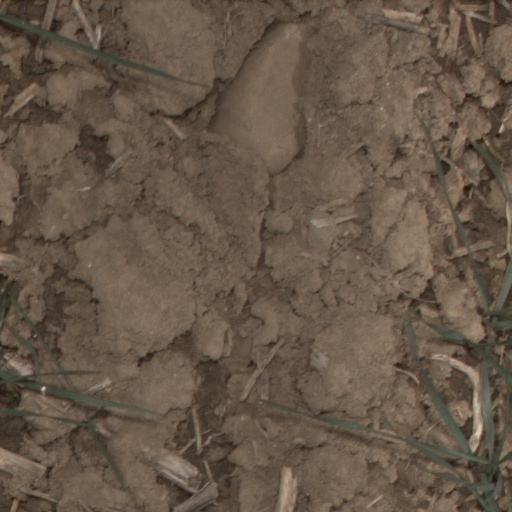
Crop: wheat